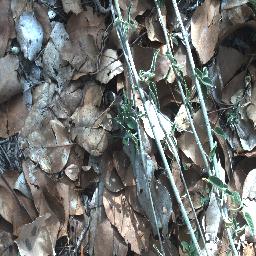
Label: negative